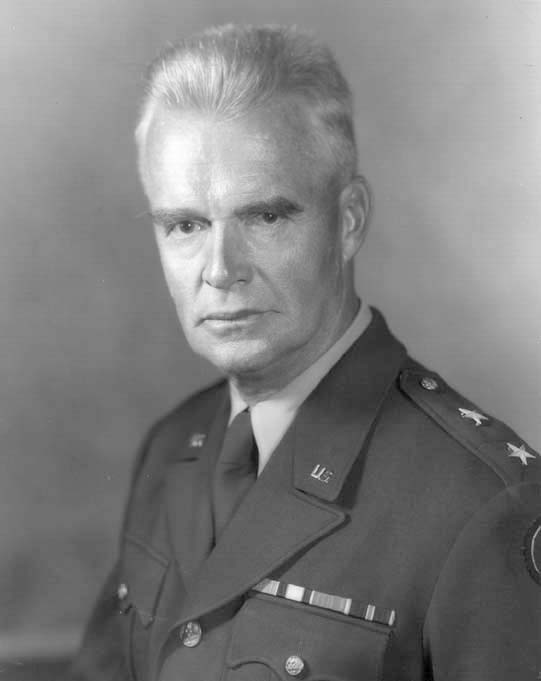
วิลเลียม เอฟ. ดีน

ไฟล์:William F. Dean.jpg|200px|thumbnail|right|วิลเลียม เอฟ. ดีน
วิลเลียม เอฟ. ดีน ซีเนียร์ (1 สิงหาคม ค.ศ. 1899 - 24 สิงหาคม ค.ศ. 1981) เป็นพลตรีของกองทัพบกสหรัฐระหว่างสงครามโลกครั้งที่สองและสงครามเกาหลี เขาได้รับเหรียญกล้าหาญสำหรับการกระทำเมื่อวันที่ 20 และ 21 กรกฎาคม ค.ศ. 1950 ระหว่างยุทธการแทจ็อนในเกาหลีใต้ ดีนยังเป็นนายทหารอเมริกันยศสูงสุดที่ถูกเกาหลีเหนือจับเป็นเชลยระหว่างสงครามเกาหลี
== เครื่องราชอิสริยาภรณ์ ==
วิลเลียม เอฟ. ดีน ได้รับเครื่องราชอิสริยาภรณ์ดังต่อไปนี้
|
|-
|colspan="4" align="center" |ไฟล์:Combat Infantry Badge.svg|250px|alt=A metal device depicting a blue bar with a rifle, in front of a wreath of silver leaves.
|-
|colspan="4" align="center" |
|-
|
|
|
|
|-
|
|
|
|
|-
|
|
|
|
|-
|
|
|
|
|-
|
|
|
|
|-
|colspan="2" align="center" |ไฟล์:44 INF DIV SSI.svg|150px|alt=A yellow circular emblem with a blue "4" overlayed in normal and reverse, with a blue border
|colspan="2" align="center" |ไฟล์:24 Infantry Division SSI.svg|150px|alt=A red circle with a black outline containing a green leaf shape with a yellow outline
|
== หนังสืออ่านเพิ่มเติม ==
*
*
*
*
*
*
*
*
*
*
หมวดหมู่:บุคคลที่เกิดในปี พ.ศ. 2442
หมวดหมู่:บุคคลที่เสียชีวิตในปี พ.ศ. 2524
หมวดหมู่:ทหารชาวอเมริกัน
หมวดหมู่:ทหารชาวอเมริกันในสงครามโลกครั้งที่สอง